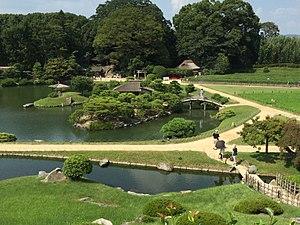
Okayama est une ville japonaise, capitale de la préfecture d'Okayama, dans la région de Chūgoku.